Burlington Northern Railroad Bridge 9.6

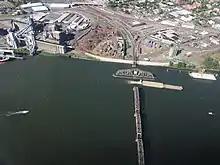
Aerial view in 2016, looking towards Vancouver, with the swing span opened for a barge

The first work was performed on February 8, 1906, when work crews began framing the caissons. The steel was fabricated by the American Bridge Company of New York. Construction took approximately 26 months. Steel construction at the site began on June 15, 1907. Structural work on the bridge was completed in June 1908, but its opening to traffic was delayed by problems concerning installation of the heavy machinery required to turn the huge swing span on the new Willamette River bridge located on the same line. The span was the first bridge of any kind to be built across the lower Columbia River, preceding the first road bridge, the nearby Interstate Bridge, by a little more than eight years.